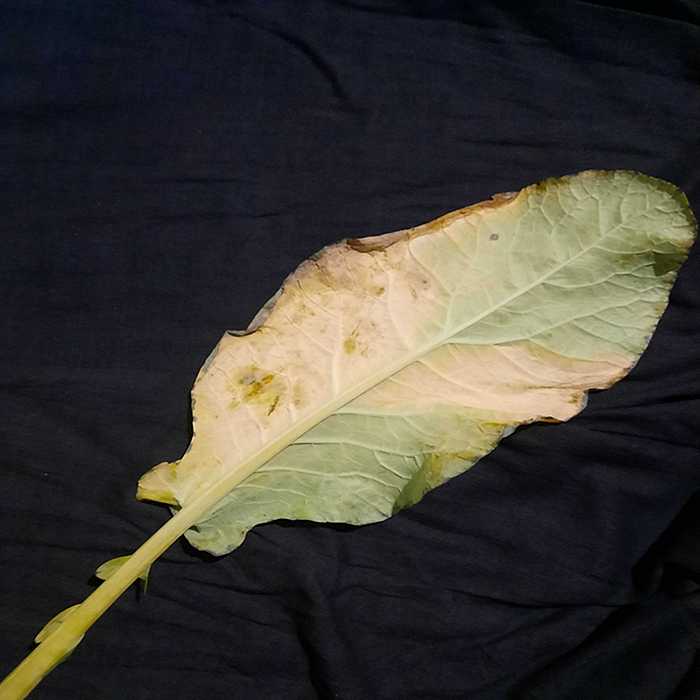
Plant: Cauliflower
Label: Black Rot